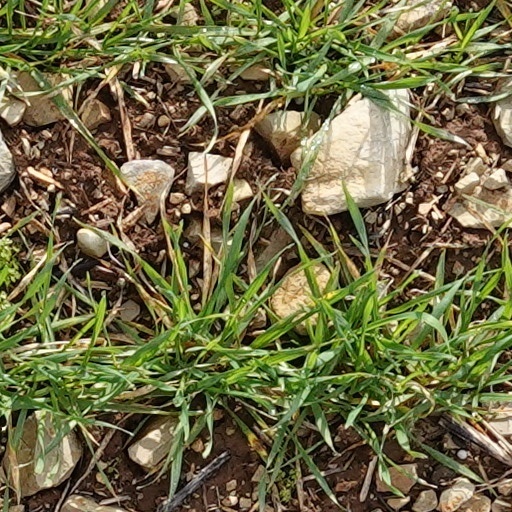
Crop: wheat